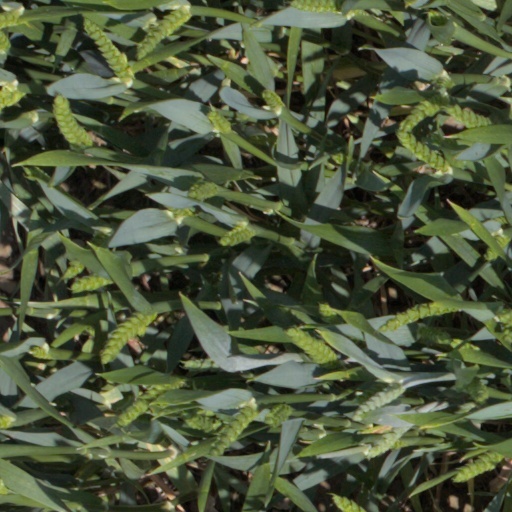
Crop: wheat